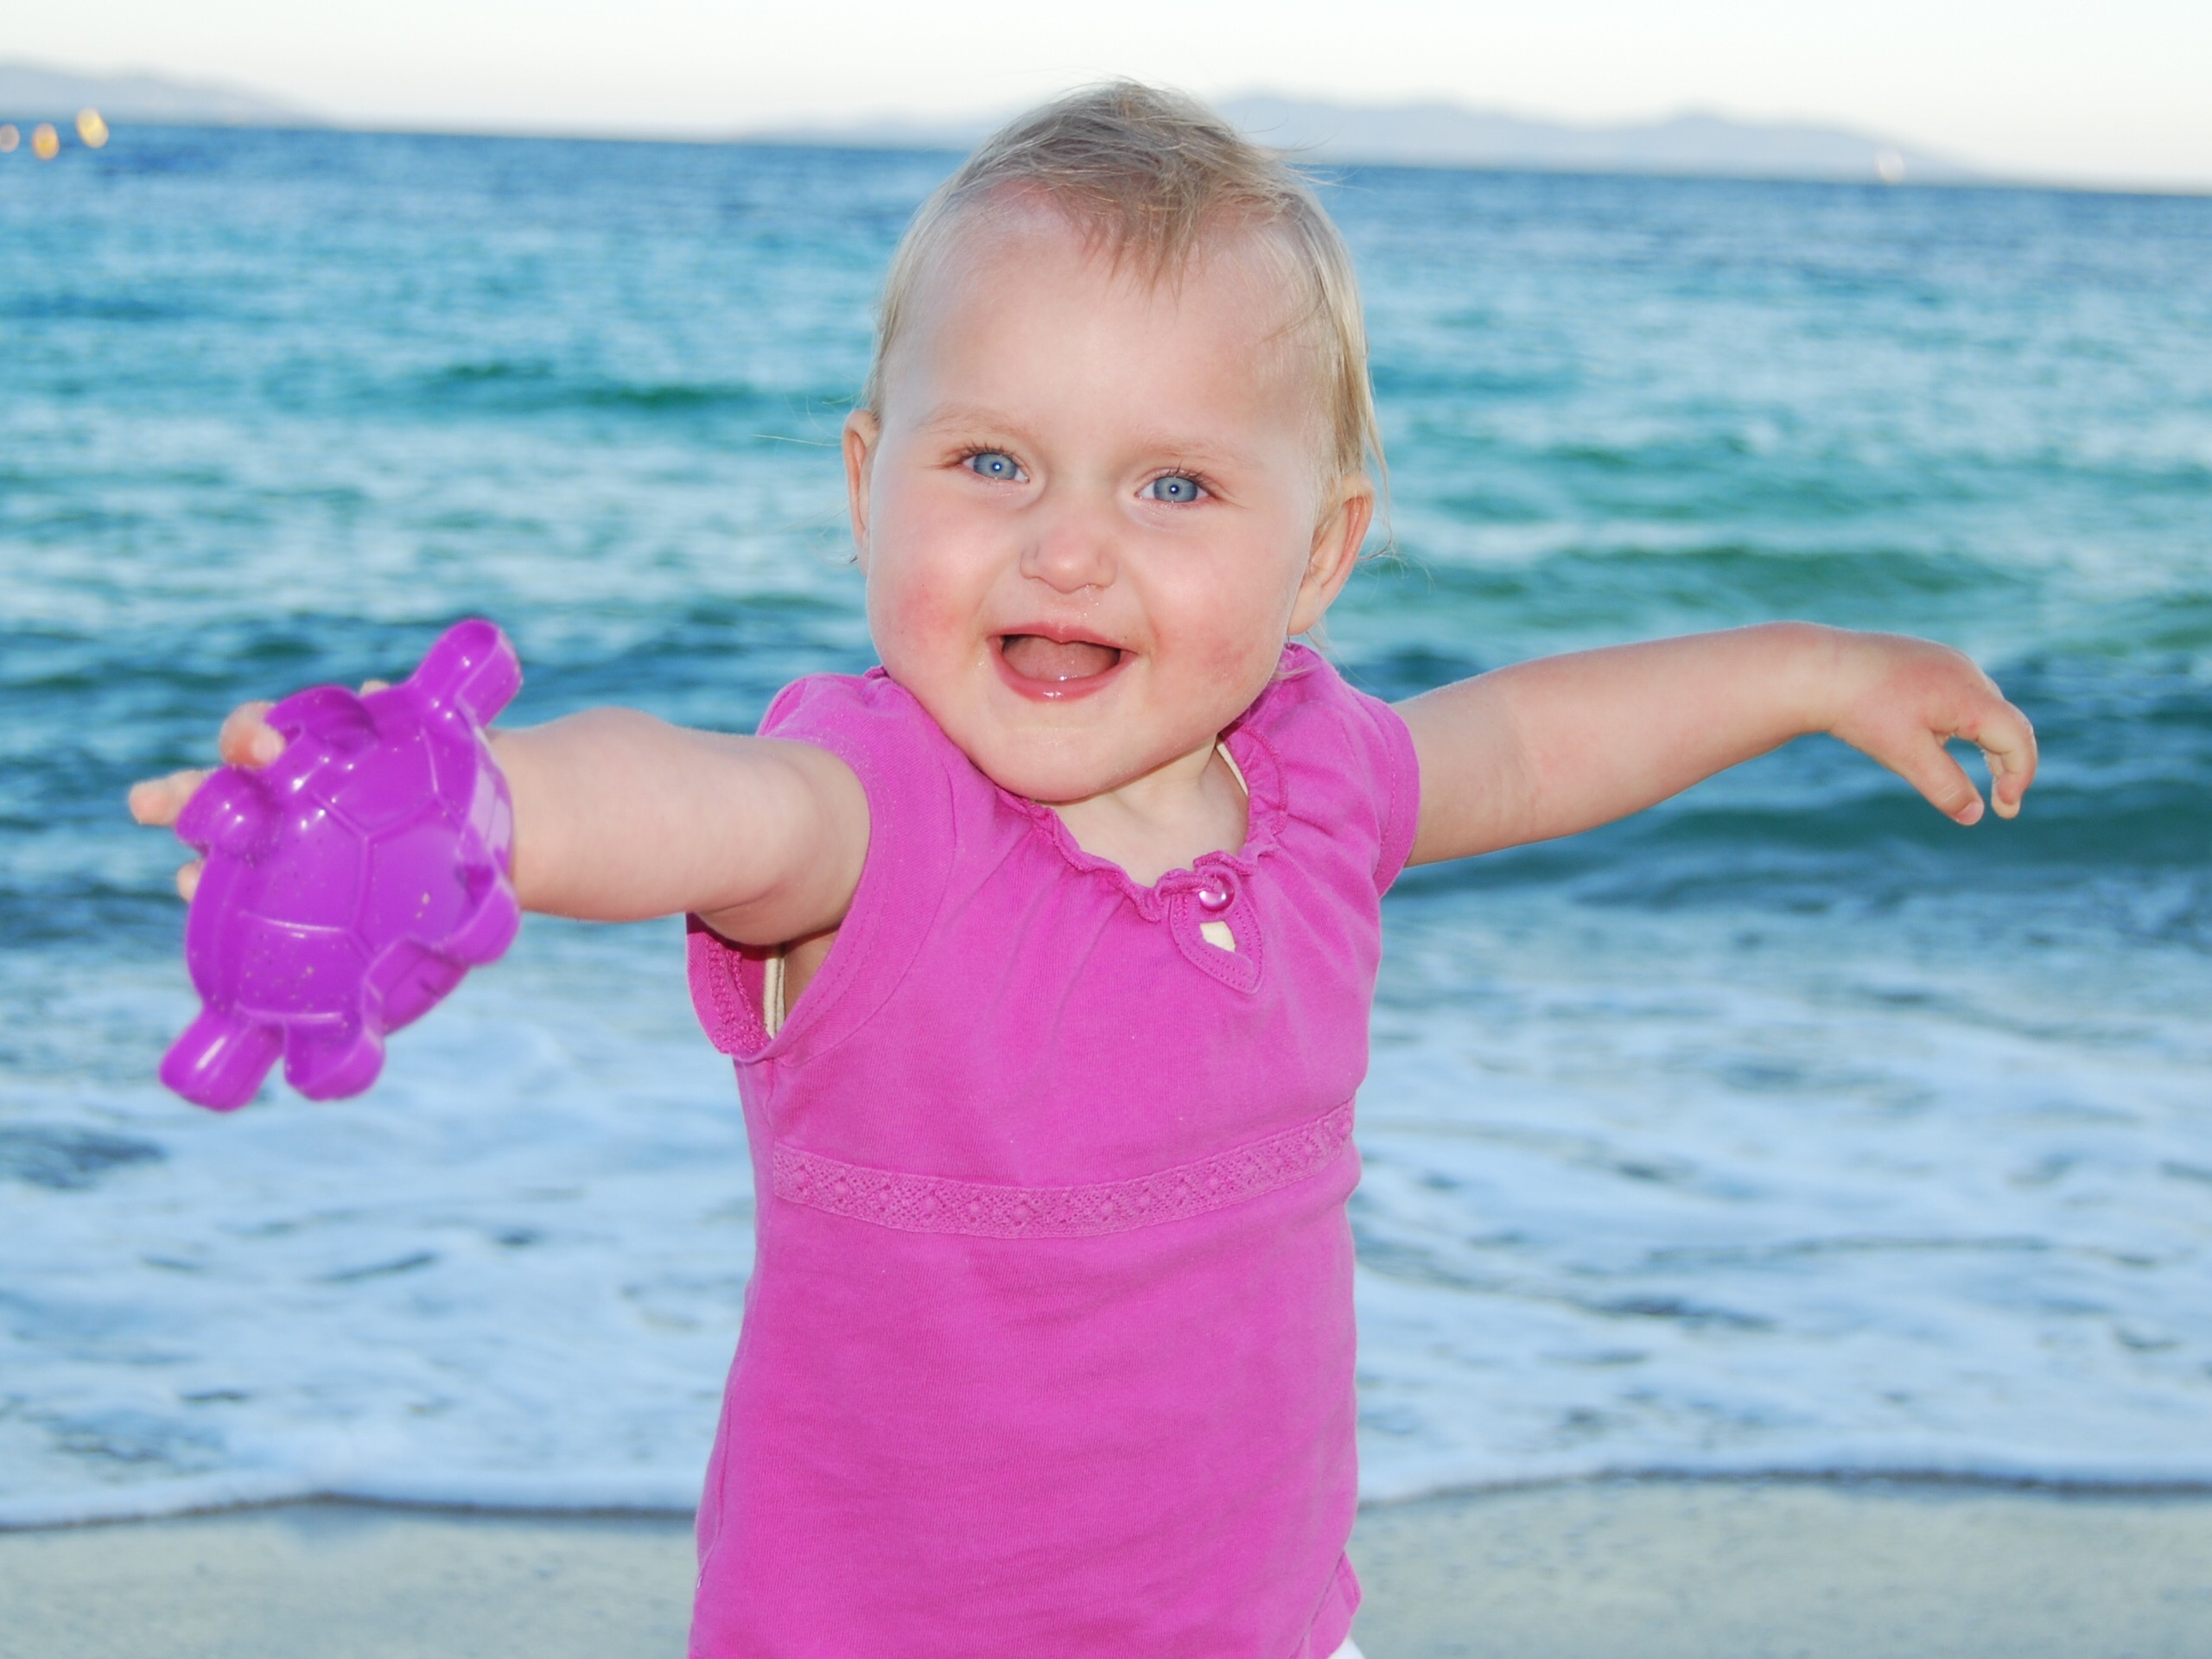
beach, sea, water, people, girl, play, purple, vacation, holiday, child, toddler, azure, french riviera